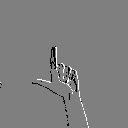
ASL letter: l